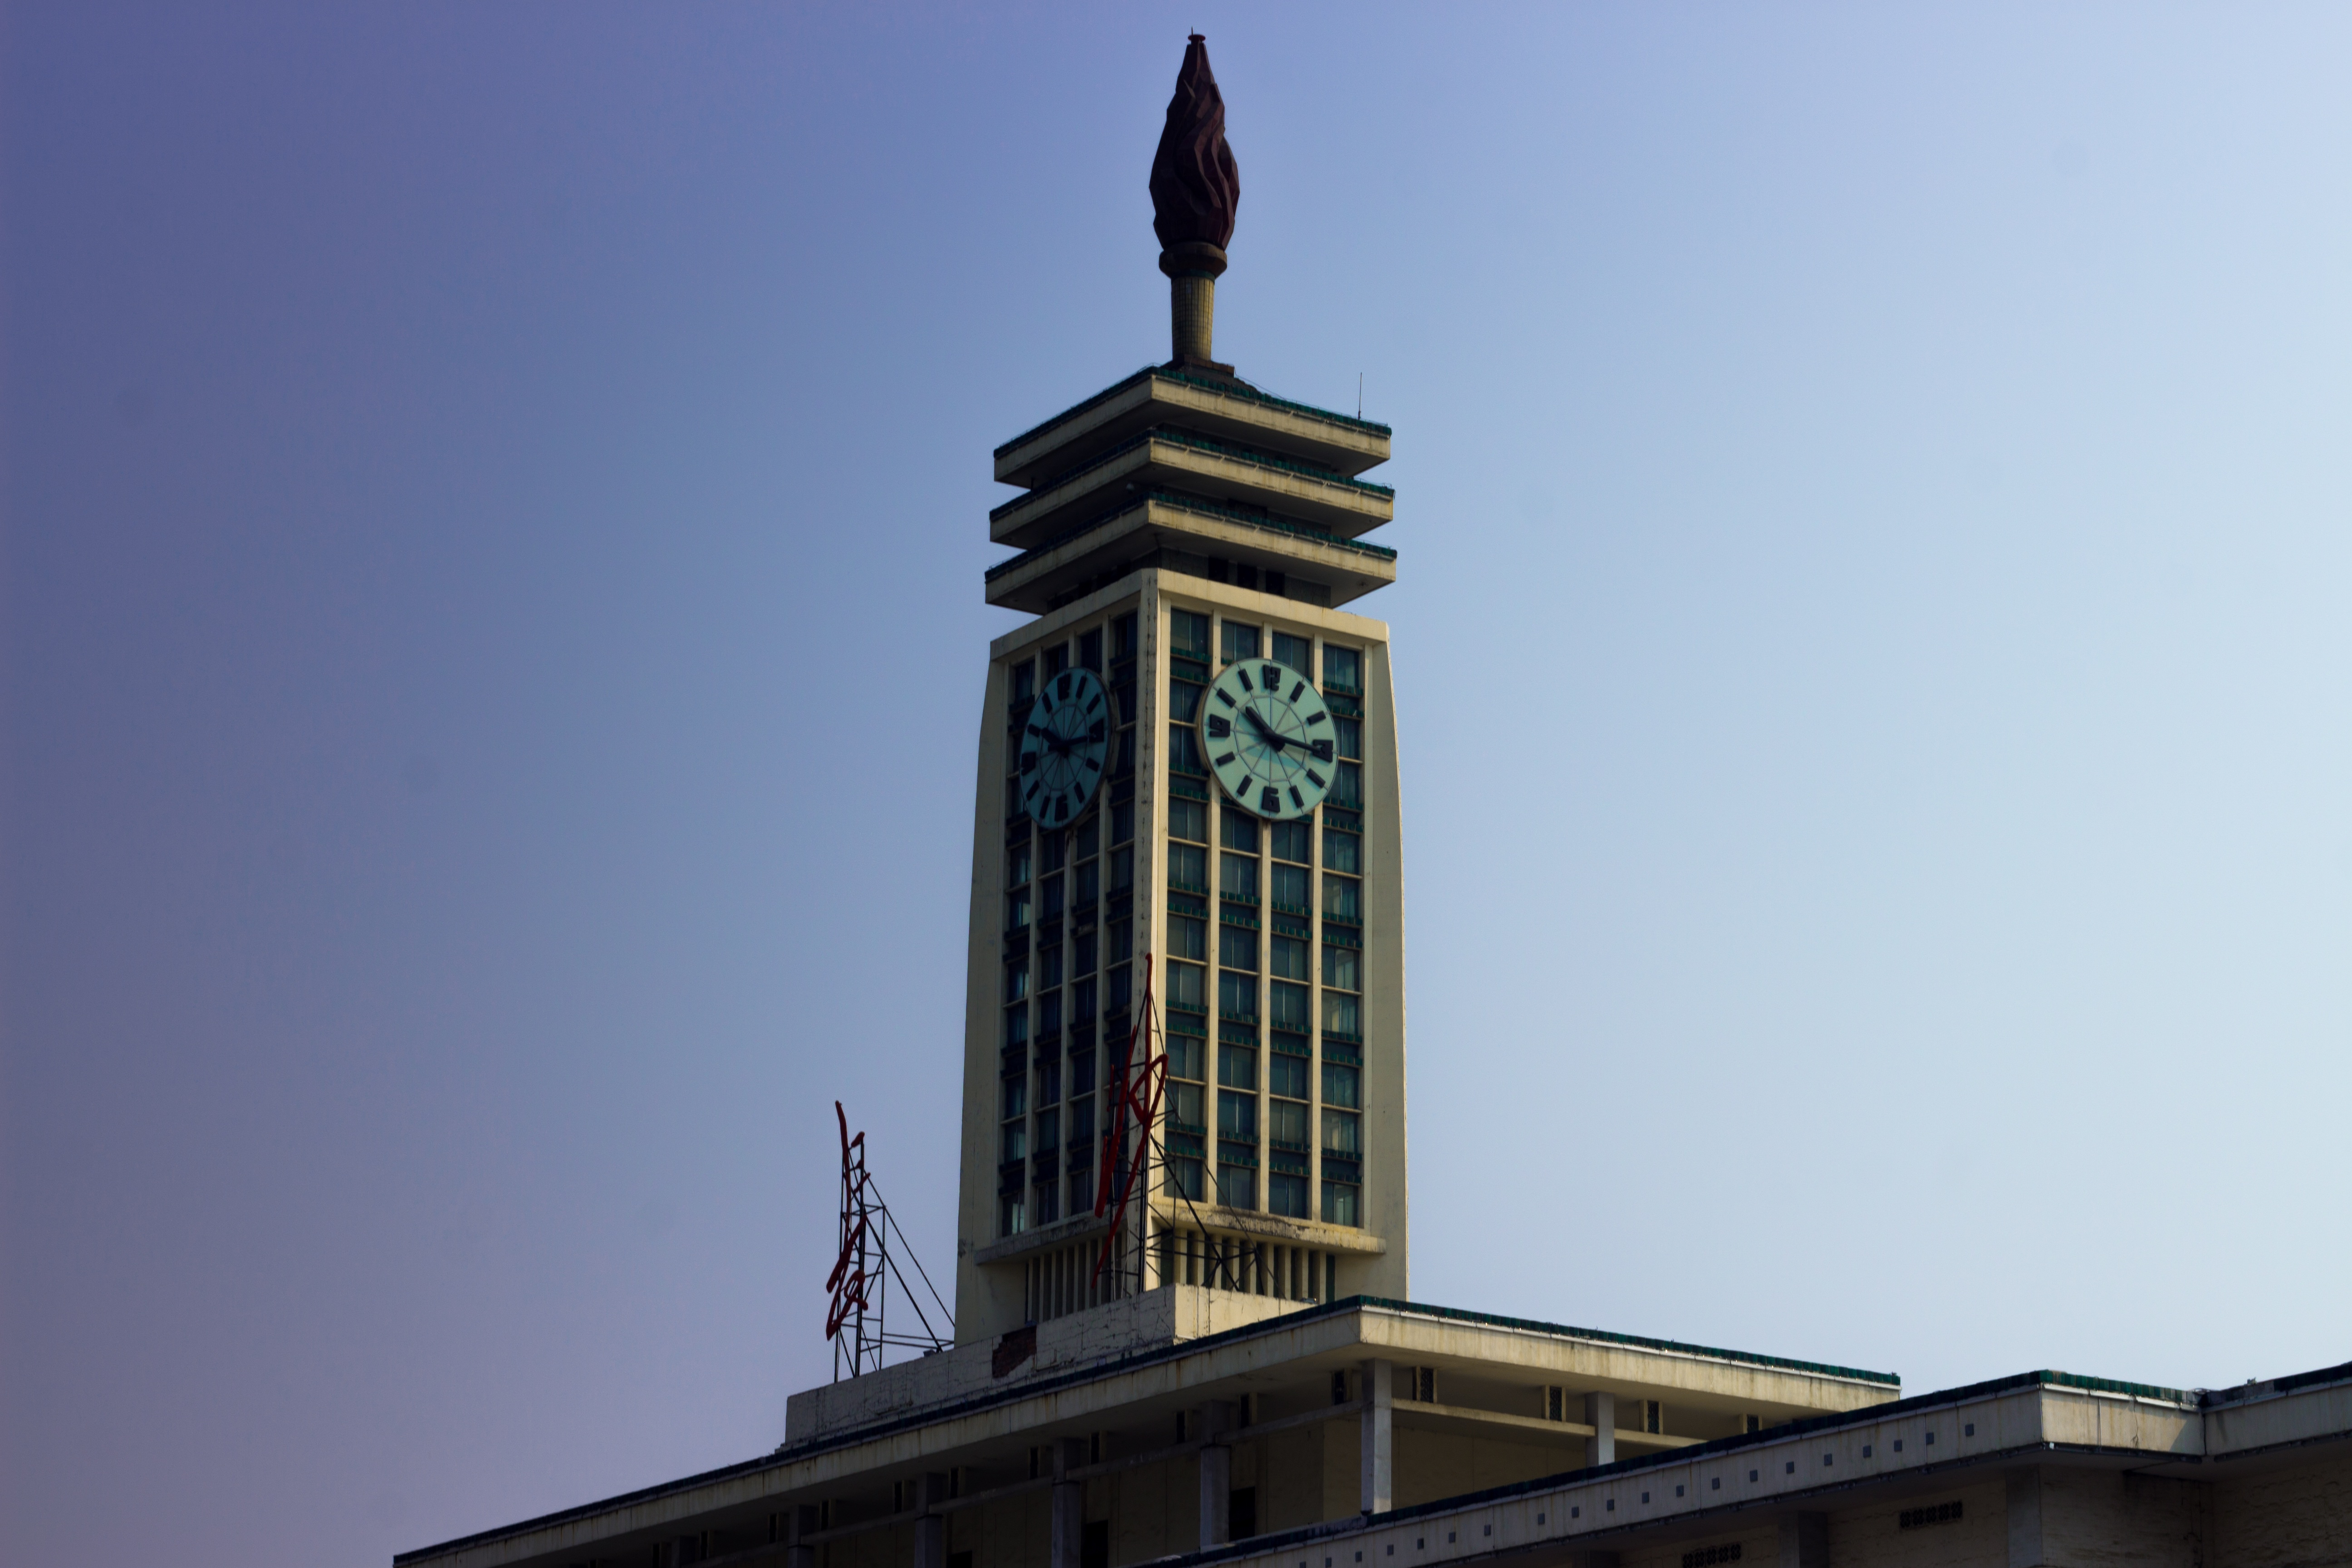
clock, building, skyscraper, monument, statue, tower, train station, landmark, clock tower, bell tower, spire, steeple, street photography, control tower, changsha